Bajrangbali (film)

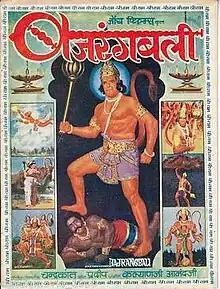
Poster

Bajrangbali is a 1976 Bollywood Hindu historical film directed and produced by Chandrakant. Dara Singh plays the lead role of Hanuman. This film was a precursor to Dara Singh making the role of Hanuman his own in the popular TV serial Ramayana.